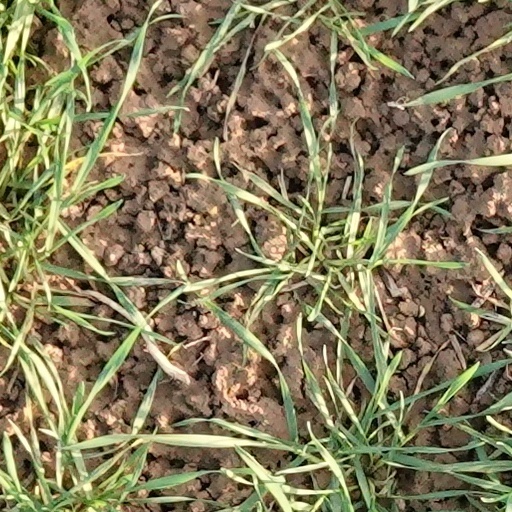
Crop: wheat